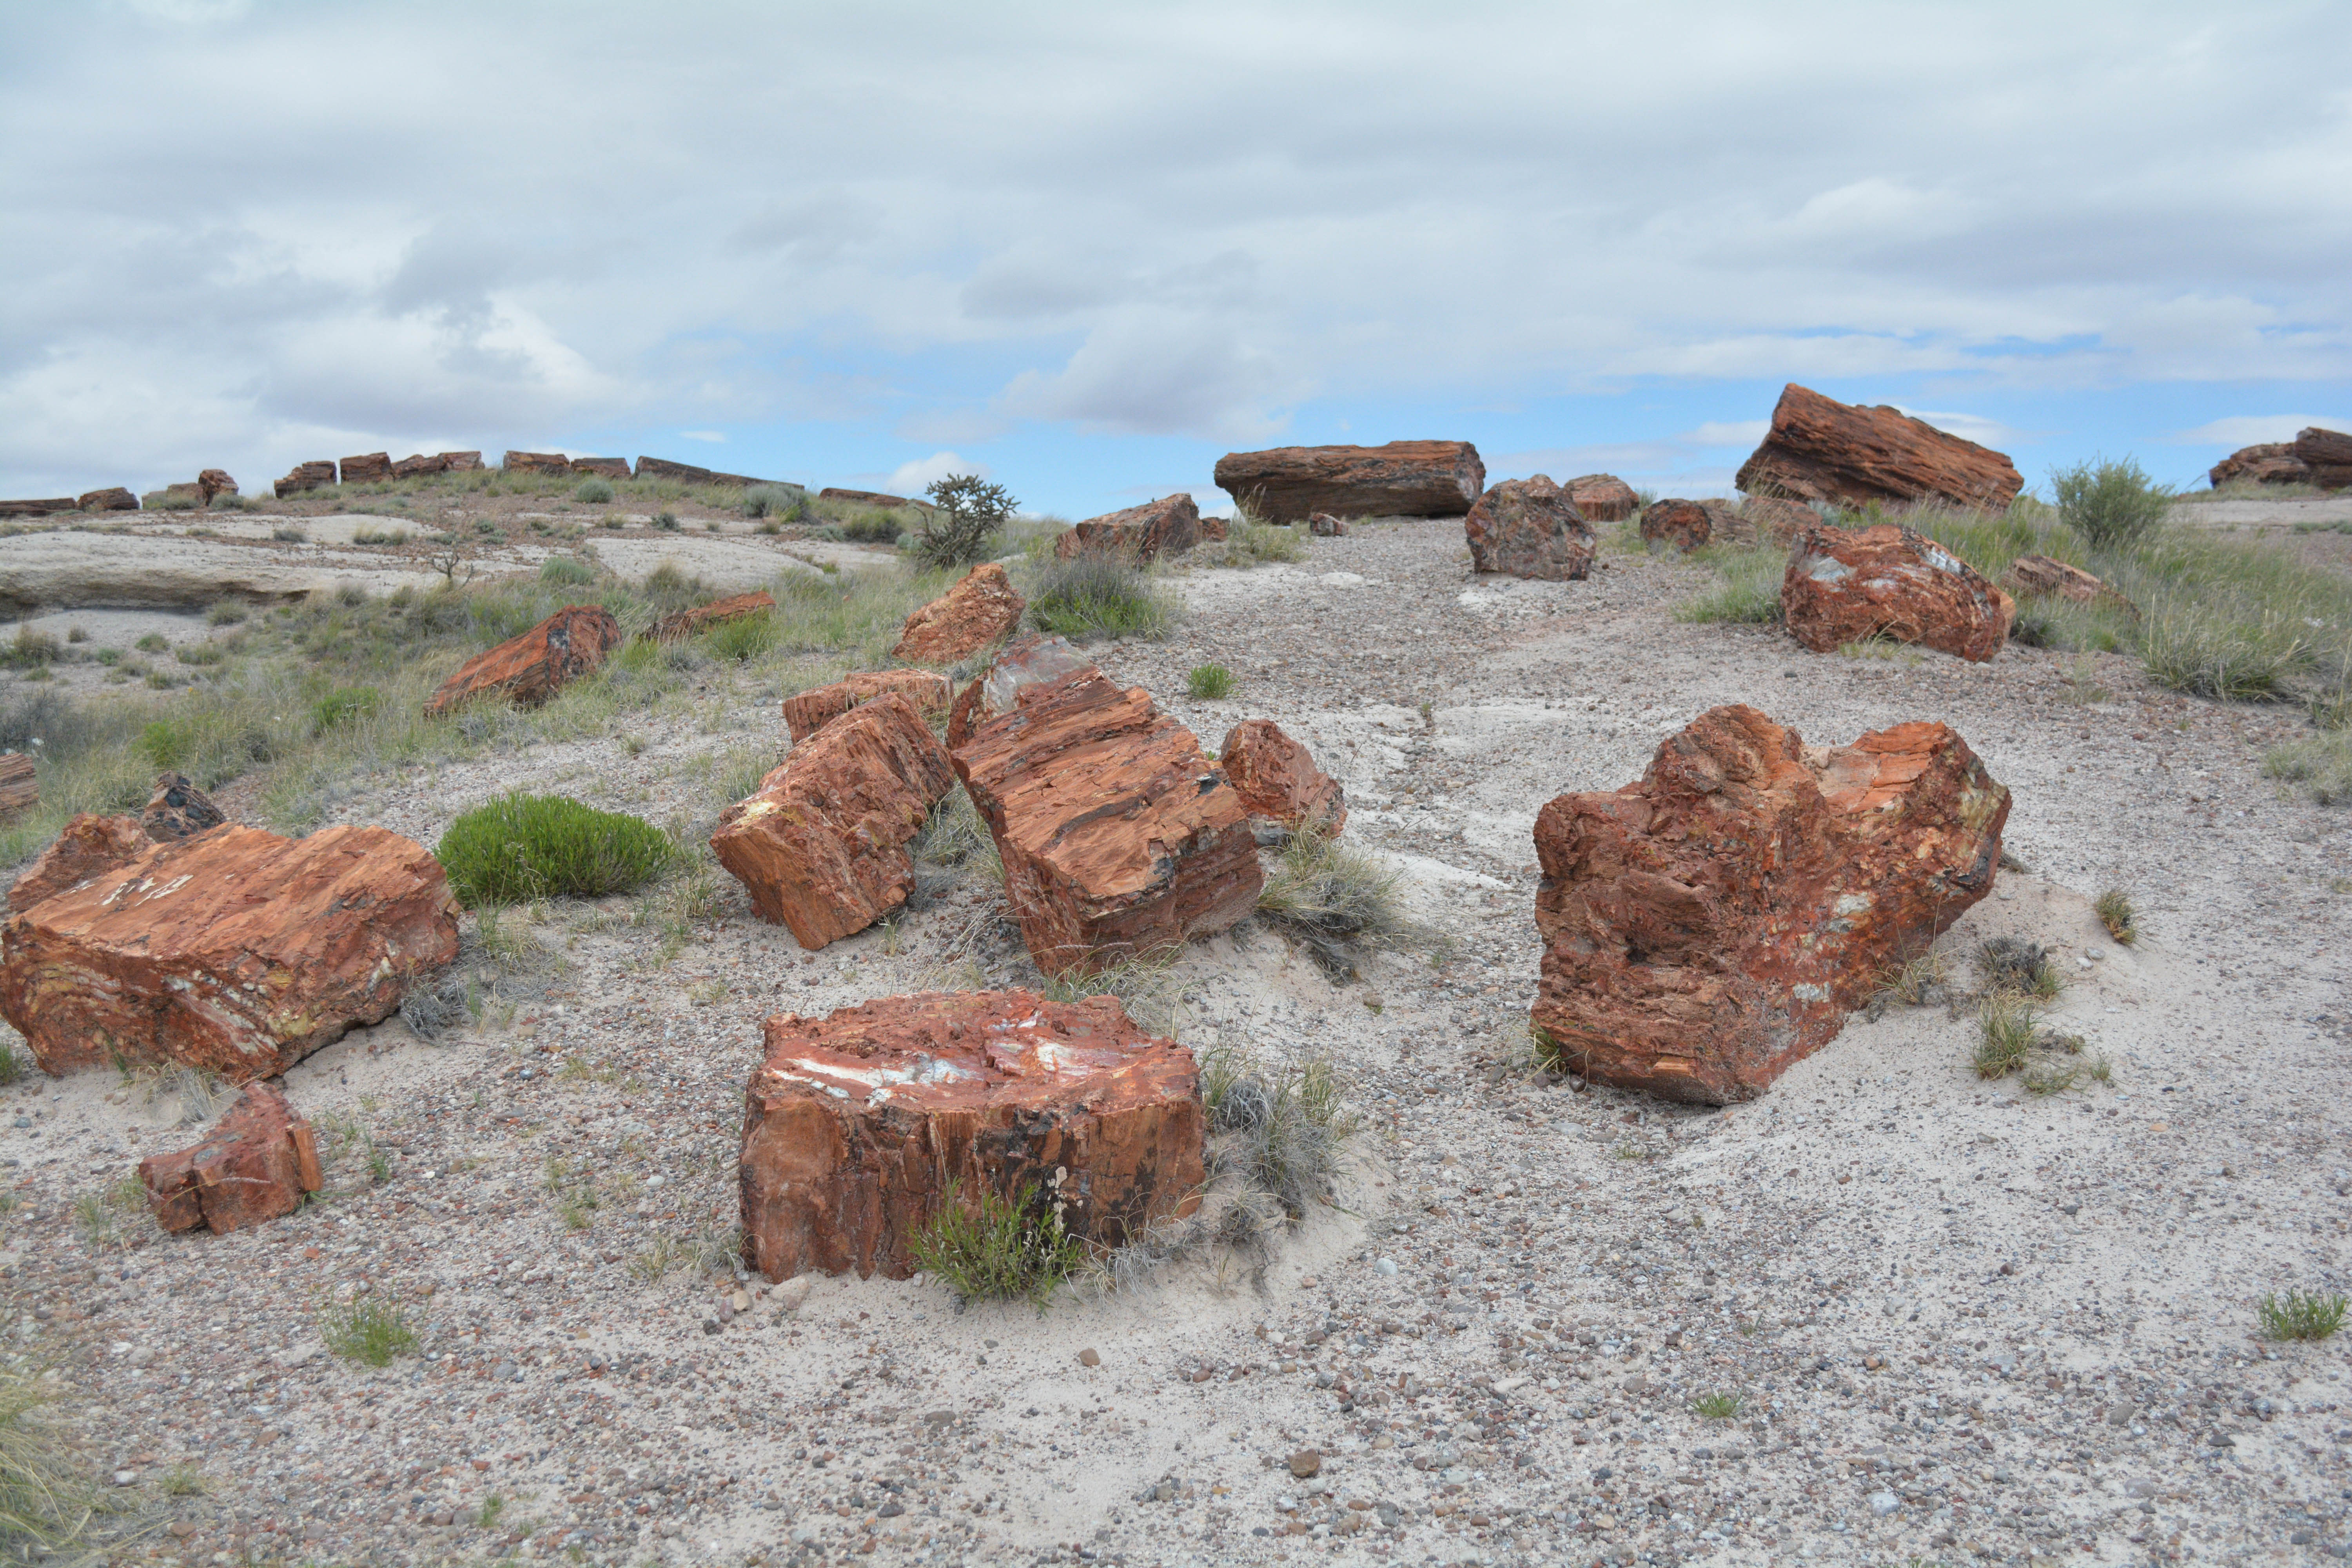
rock, soil, terrain, material, geology, boulder, marccooper, painteddesert, petrifiedforest, route66, holbrook, arizonalandscape, ancient history